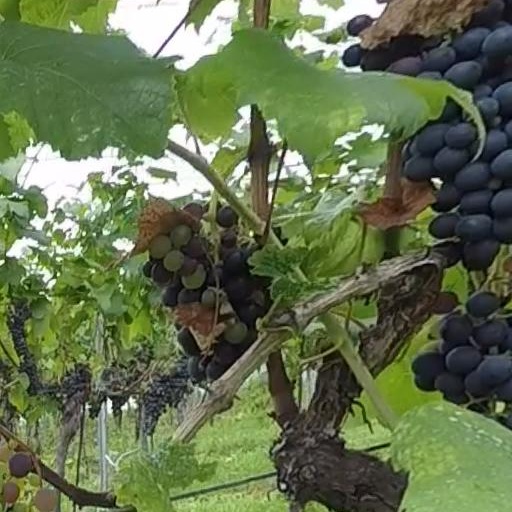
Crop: grape